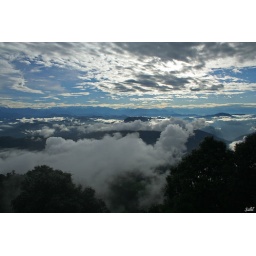
Next morning, from the window of the KMVN Guest house at Binsar. Clouds up, clouds below, with me in between.